Oxblood

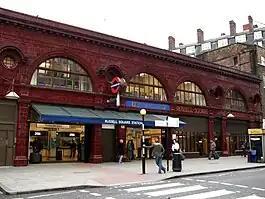
Russell Square station, Piccadilly line, with the oxblood tiles used on many London Underground station buildings.

From 1903, the English architect Leslie Green used an industrial, solid, sang de boeuf glaze on the glazed architectural terra-cotta tiles for the exteriors of the stations of a large part of the London Underground system, which was then divided between a number of commercial companies. His employer, the Underground Electric Railways Company of London was building the Great Northern, Piccadilly and Brompton Railway, the Baker Street and Waterloo Railway and the Charing Cross, Euston and Hampstead Railway, which are now respectively sections of the Piccadilly line, Bakerloo line and Northern line. The Leeds Fireclay Company made the tiles.